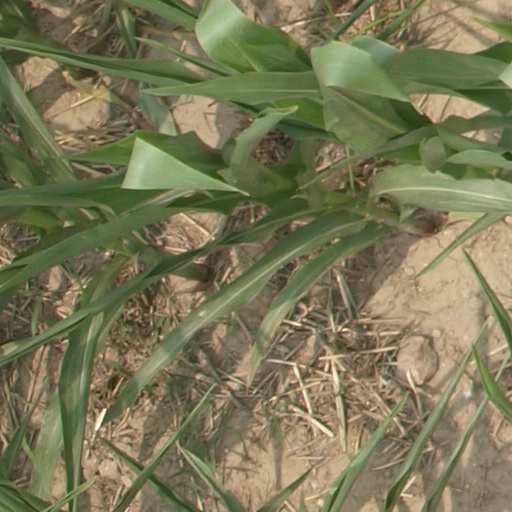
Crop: maize; corn